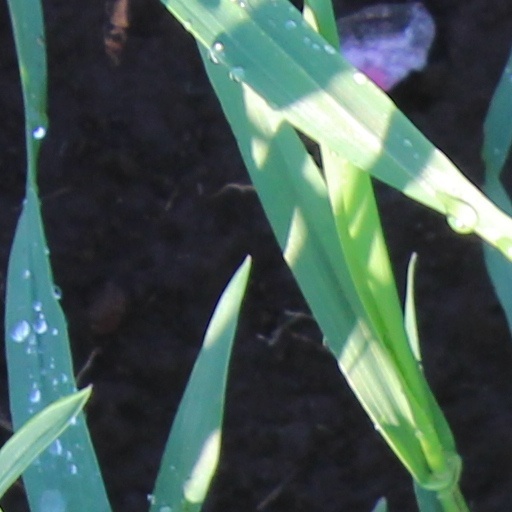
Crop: wheat